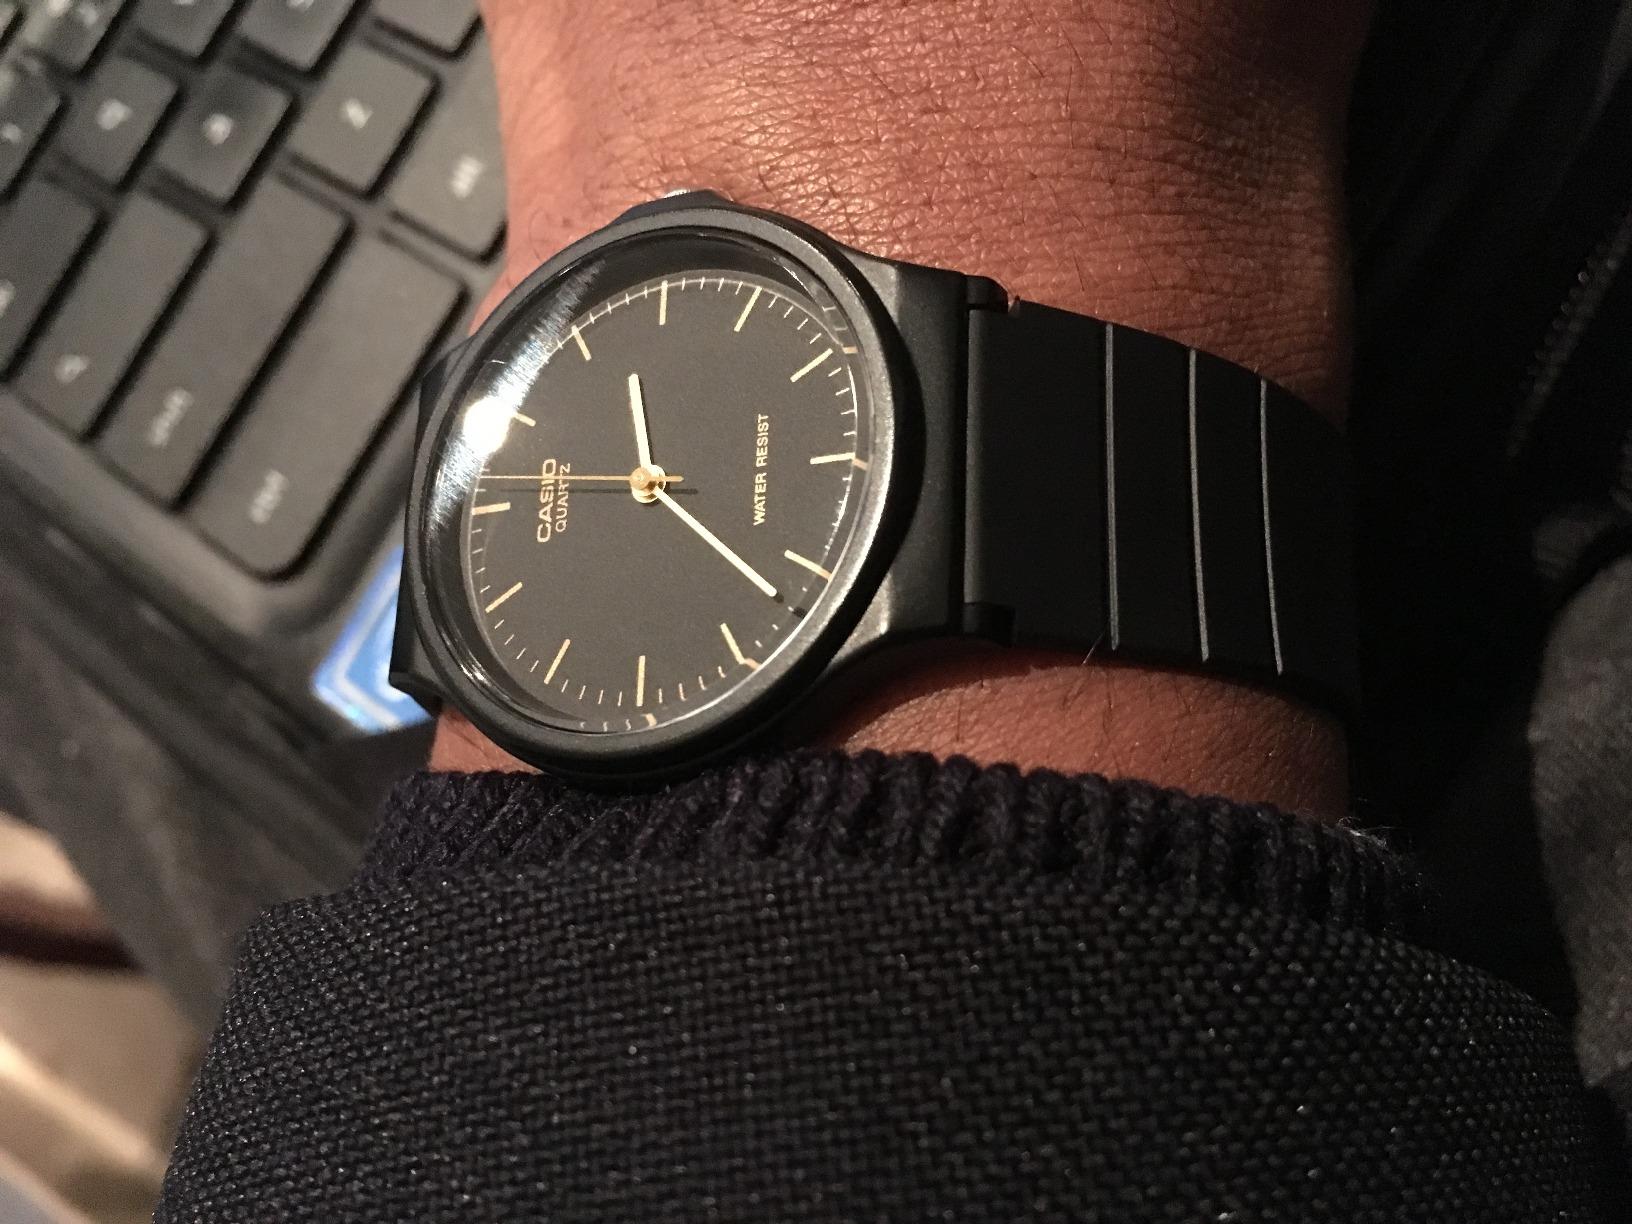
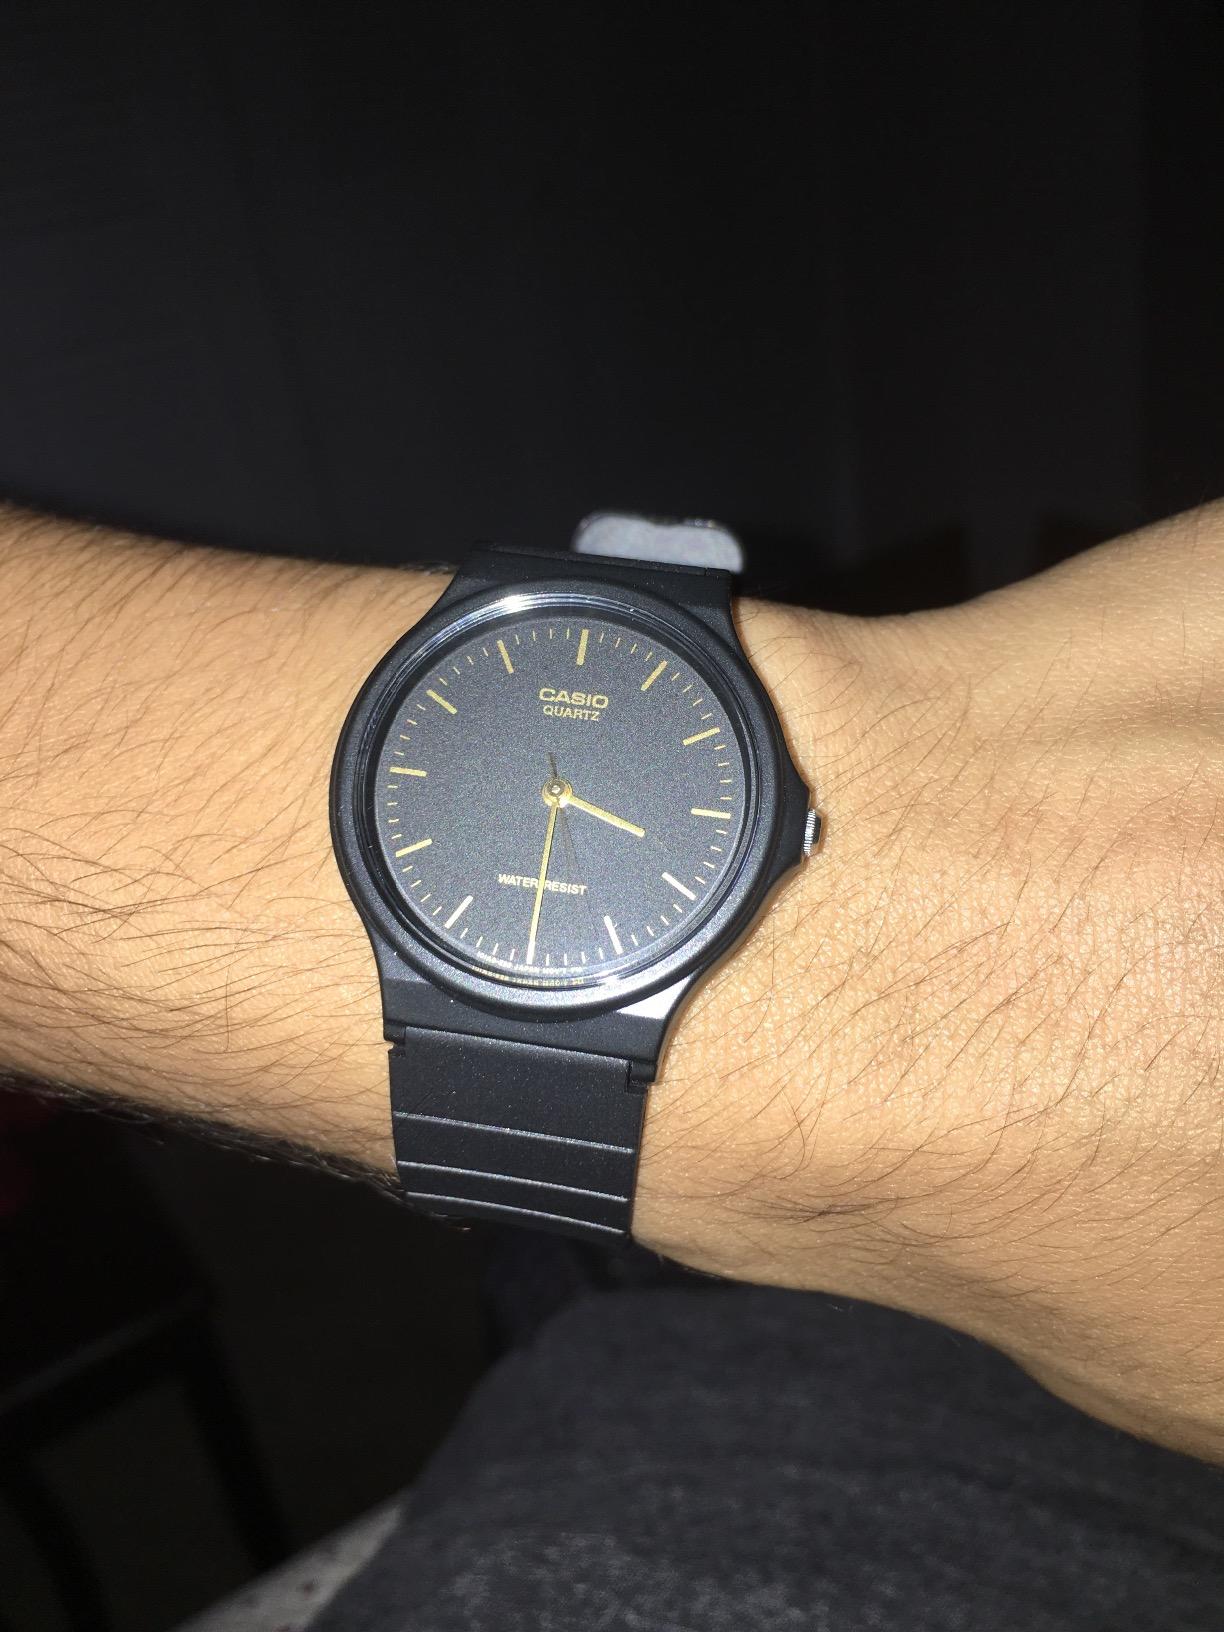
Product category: accessories_watch
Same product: yes